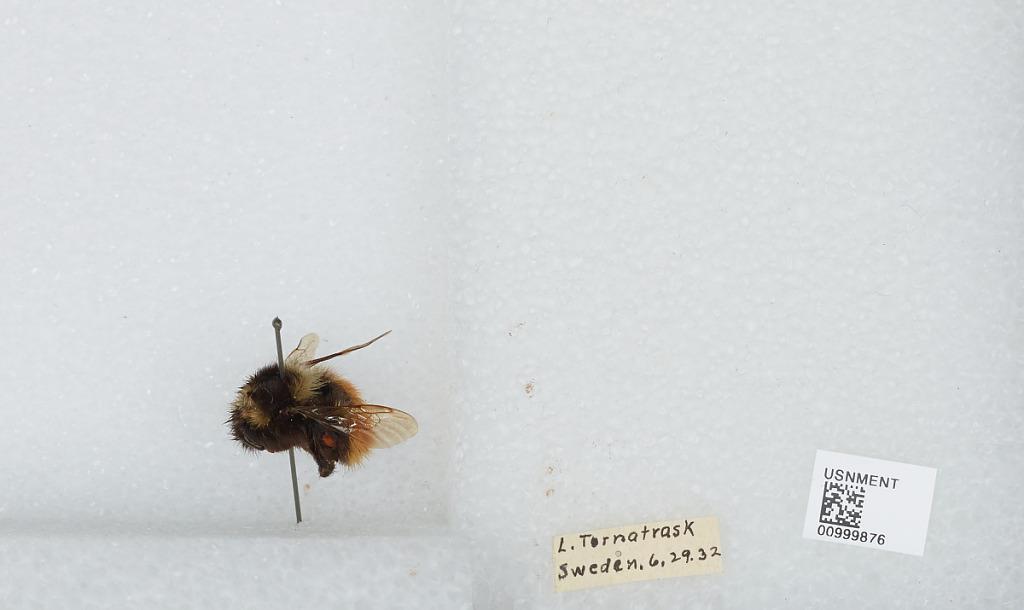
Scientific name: Bombus (Pyrobombus) lapponicus lapponicus (Fabricius)
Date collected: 1932-6-29
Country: Sweden
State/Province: Norrbotten
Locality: Lake Tornetrask
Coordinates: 68.3678, 19.1227